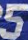
Number: 5